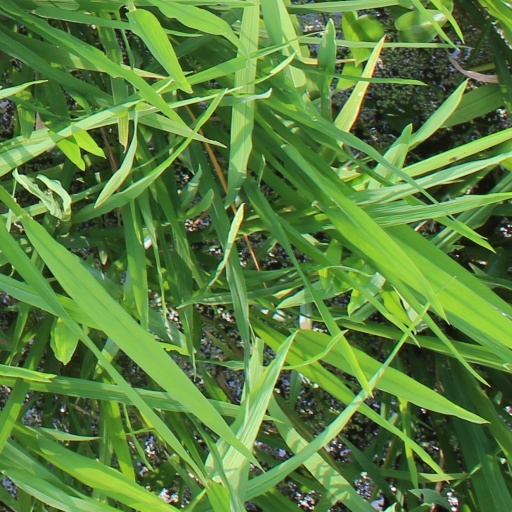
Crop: rice